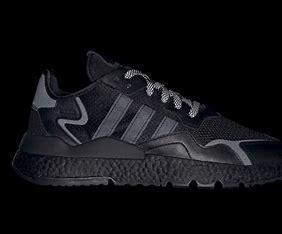
Brand: adidas
Model: Nite Jogger Athletic